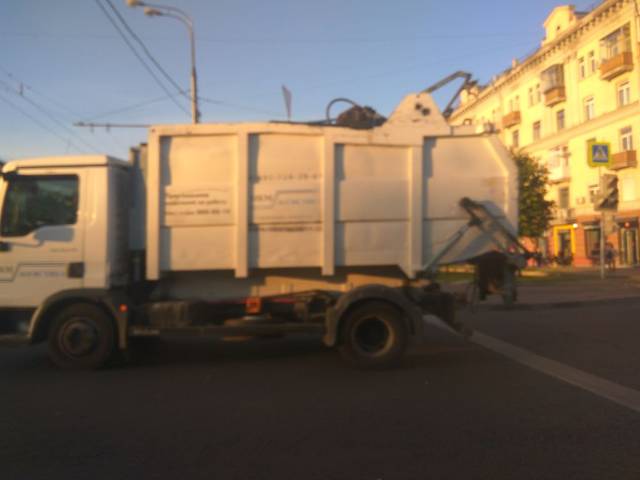
Region: Russia
Coordinates: 55.695, 37.557